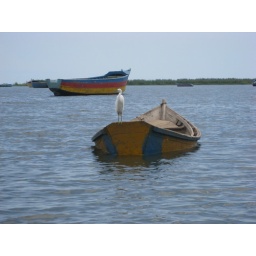
Bird on a boat in a pretty, colorful picture.